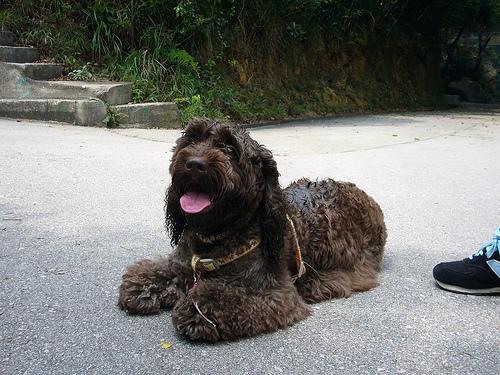
Breed: english cocker spaniel